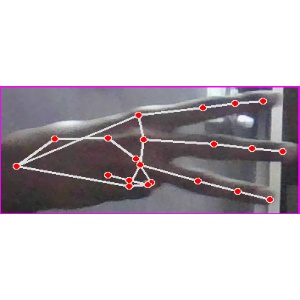
अक्षर: भ